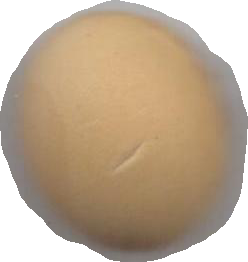
Variety: Dega